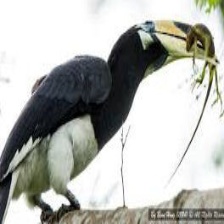
Species: AFRICAN PIED HORNBILL
Scientific name: TOCKUS FASCIATUS
ImageNet parent category: hornbill